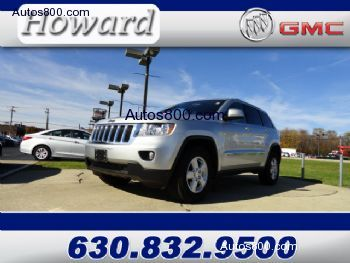
Car model: 2012 Jeep Grand Cherokee SUV